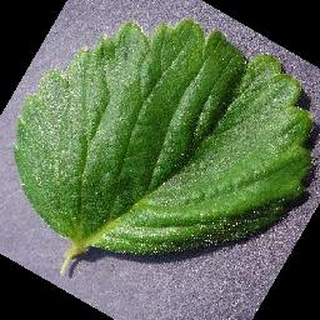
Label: healthy_strawberry